Liverpool Exchange (UK Parliament constituency)

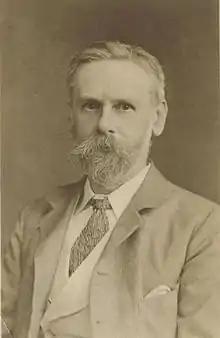
Rea

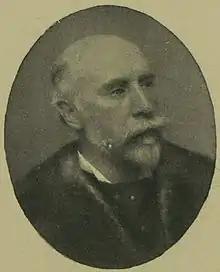
Verney

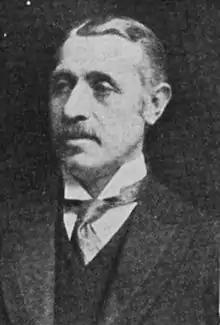
Cherry

Another General Election was required to take place before the end of 1915. The political parties had been making preparations for an election to take place and by July 1914, the following candidates had been selected;